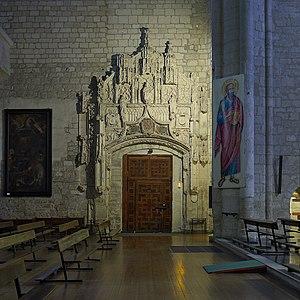
L'église conventuelle Saint-Paul est une église de style gothique isabélin et Renaissance, faisant partie du monastère des dominicains, dans la ville de Valladolid en Espagne. Elle fut élevée entre les années 1445 et 1616. L'église se trouve dans un cadre particulièrement prestigieux, puisque face à l'église, sur la place Saint-Paul, se trouvent les « sites royaux » de Valladolid, à savoir le palais Royal et le palais de Pimentel. L'église est également adossée au collège San Gregorio.